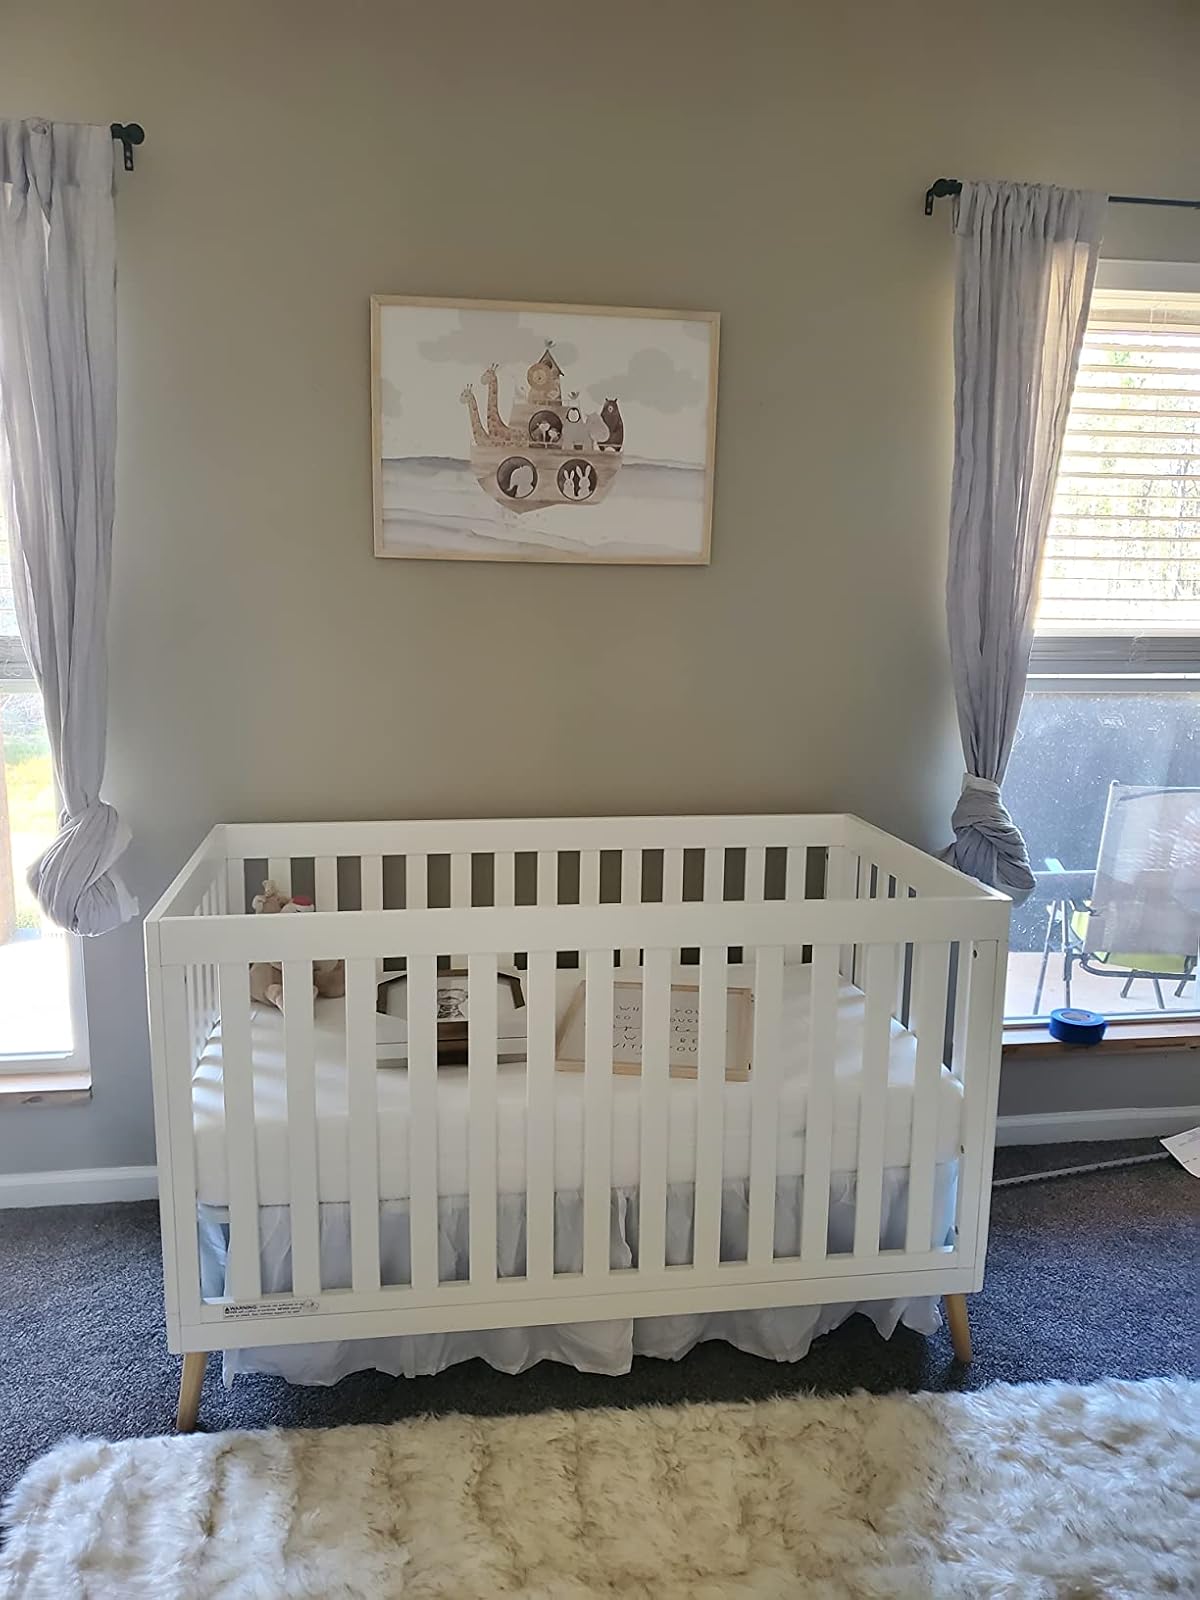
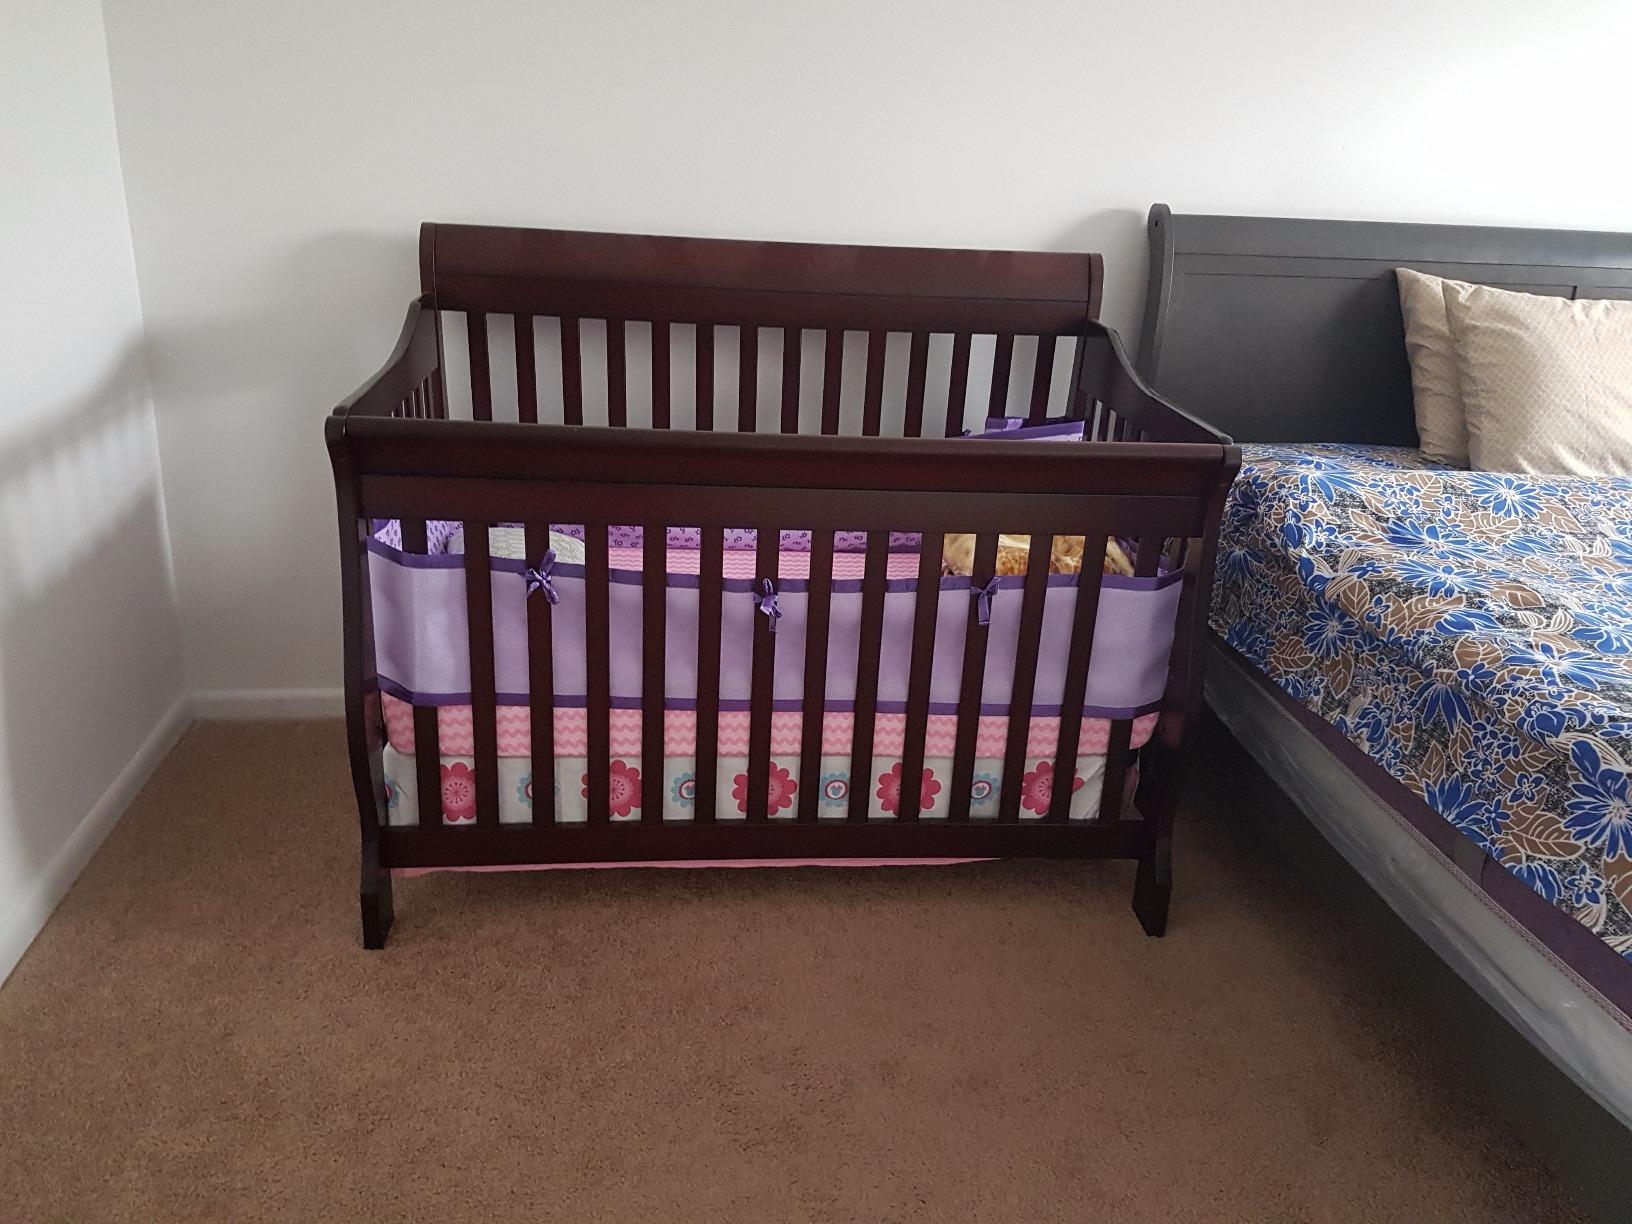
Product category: products_crib
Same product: no